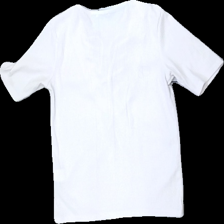
View: back
Type: Top
Category: Ladies
Brand: Cubus
Colors: White
Material: 67% Polyester 33% Wool
Cut: Regular
Size: XS
Stains: Minor
Damage: stained
Damage location: top center
Price range: <50
Recommended usage: Export
Description: white ribbed top with details